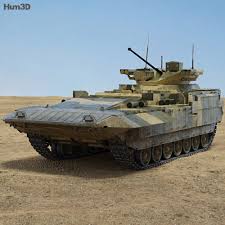
Label: BMP-T15